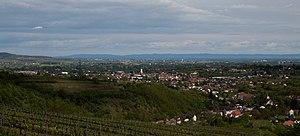
Langenlois est une commune autrichienne du district de Krems en Basse-Autriche. La commune abrite le château de Gobelsburg, réputé pour ses vignobles.